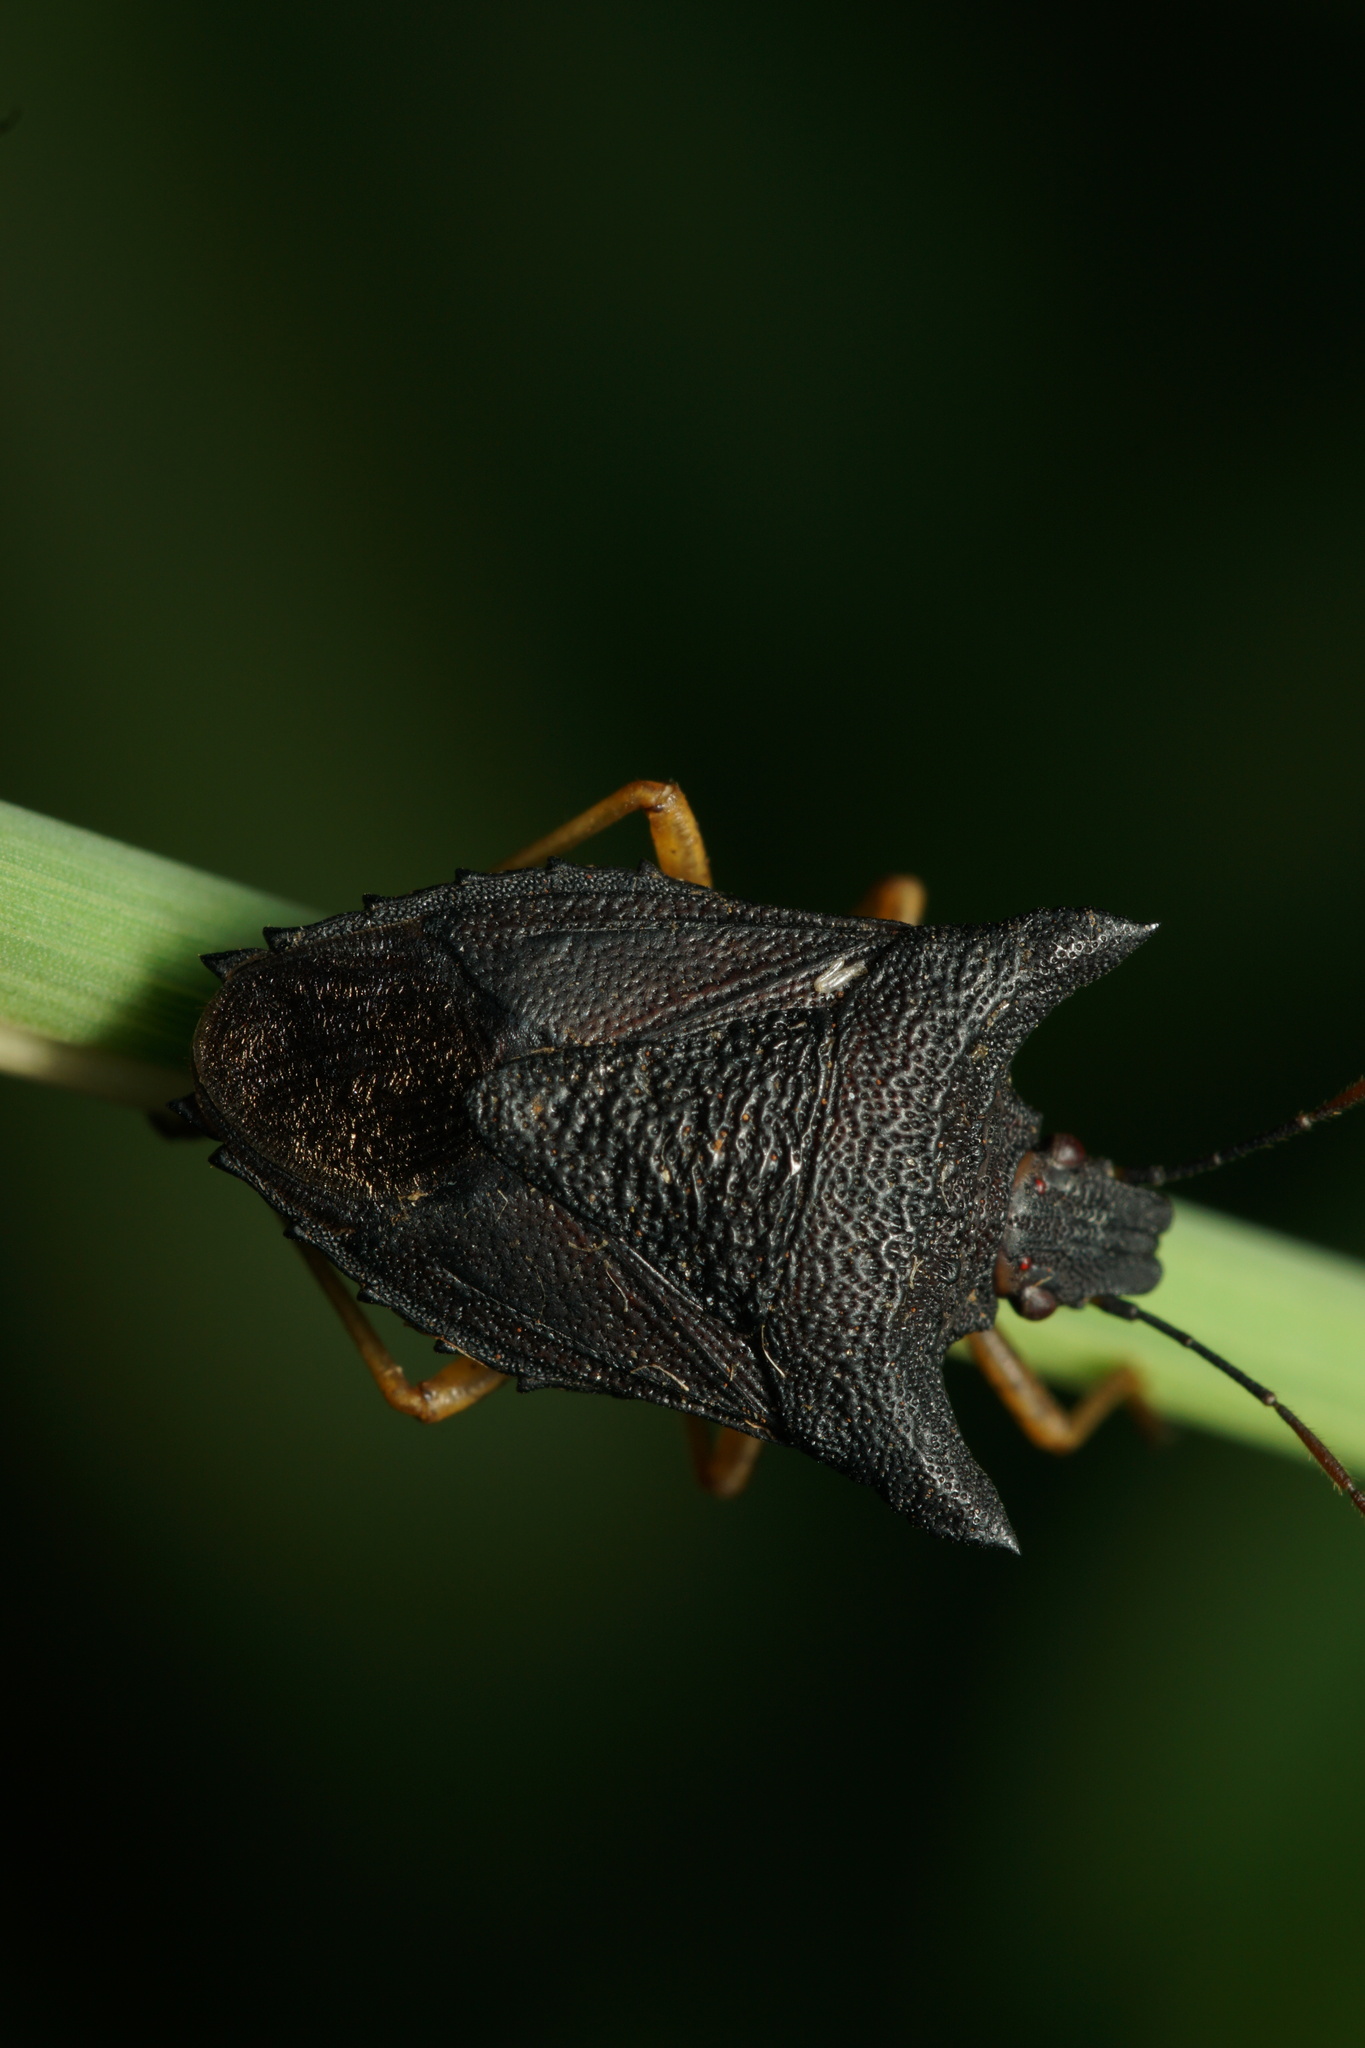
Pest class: stink_bug